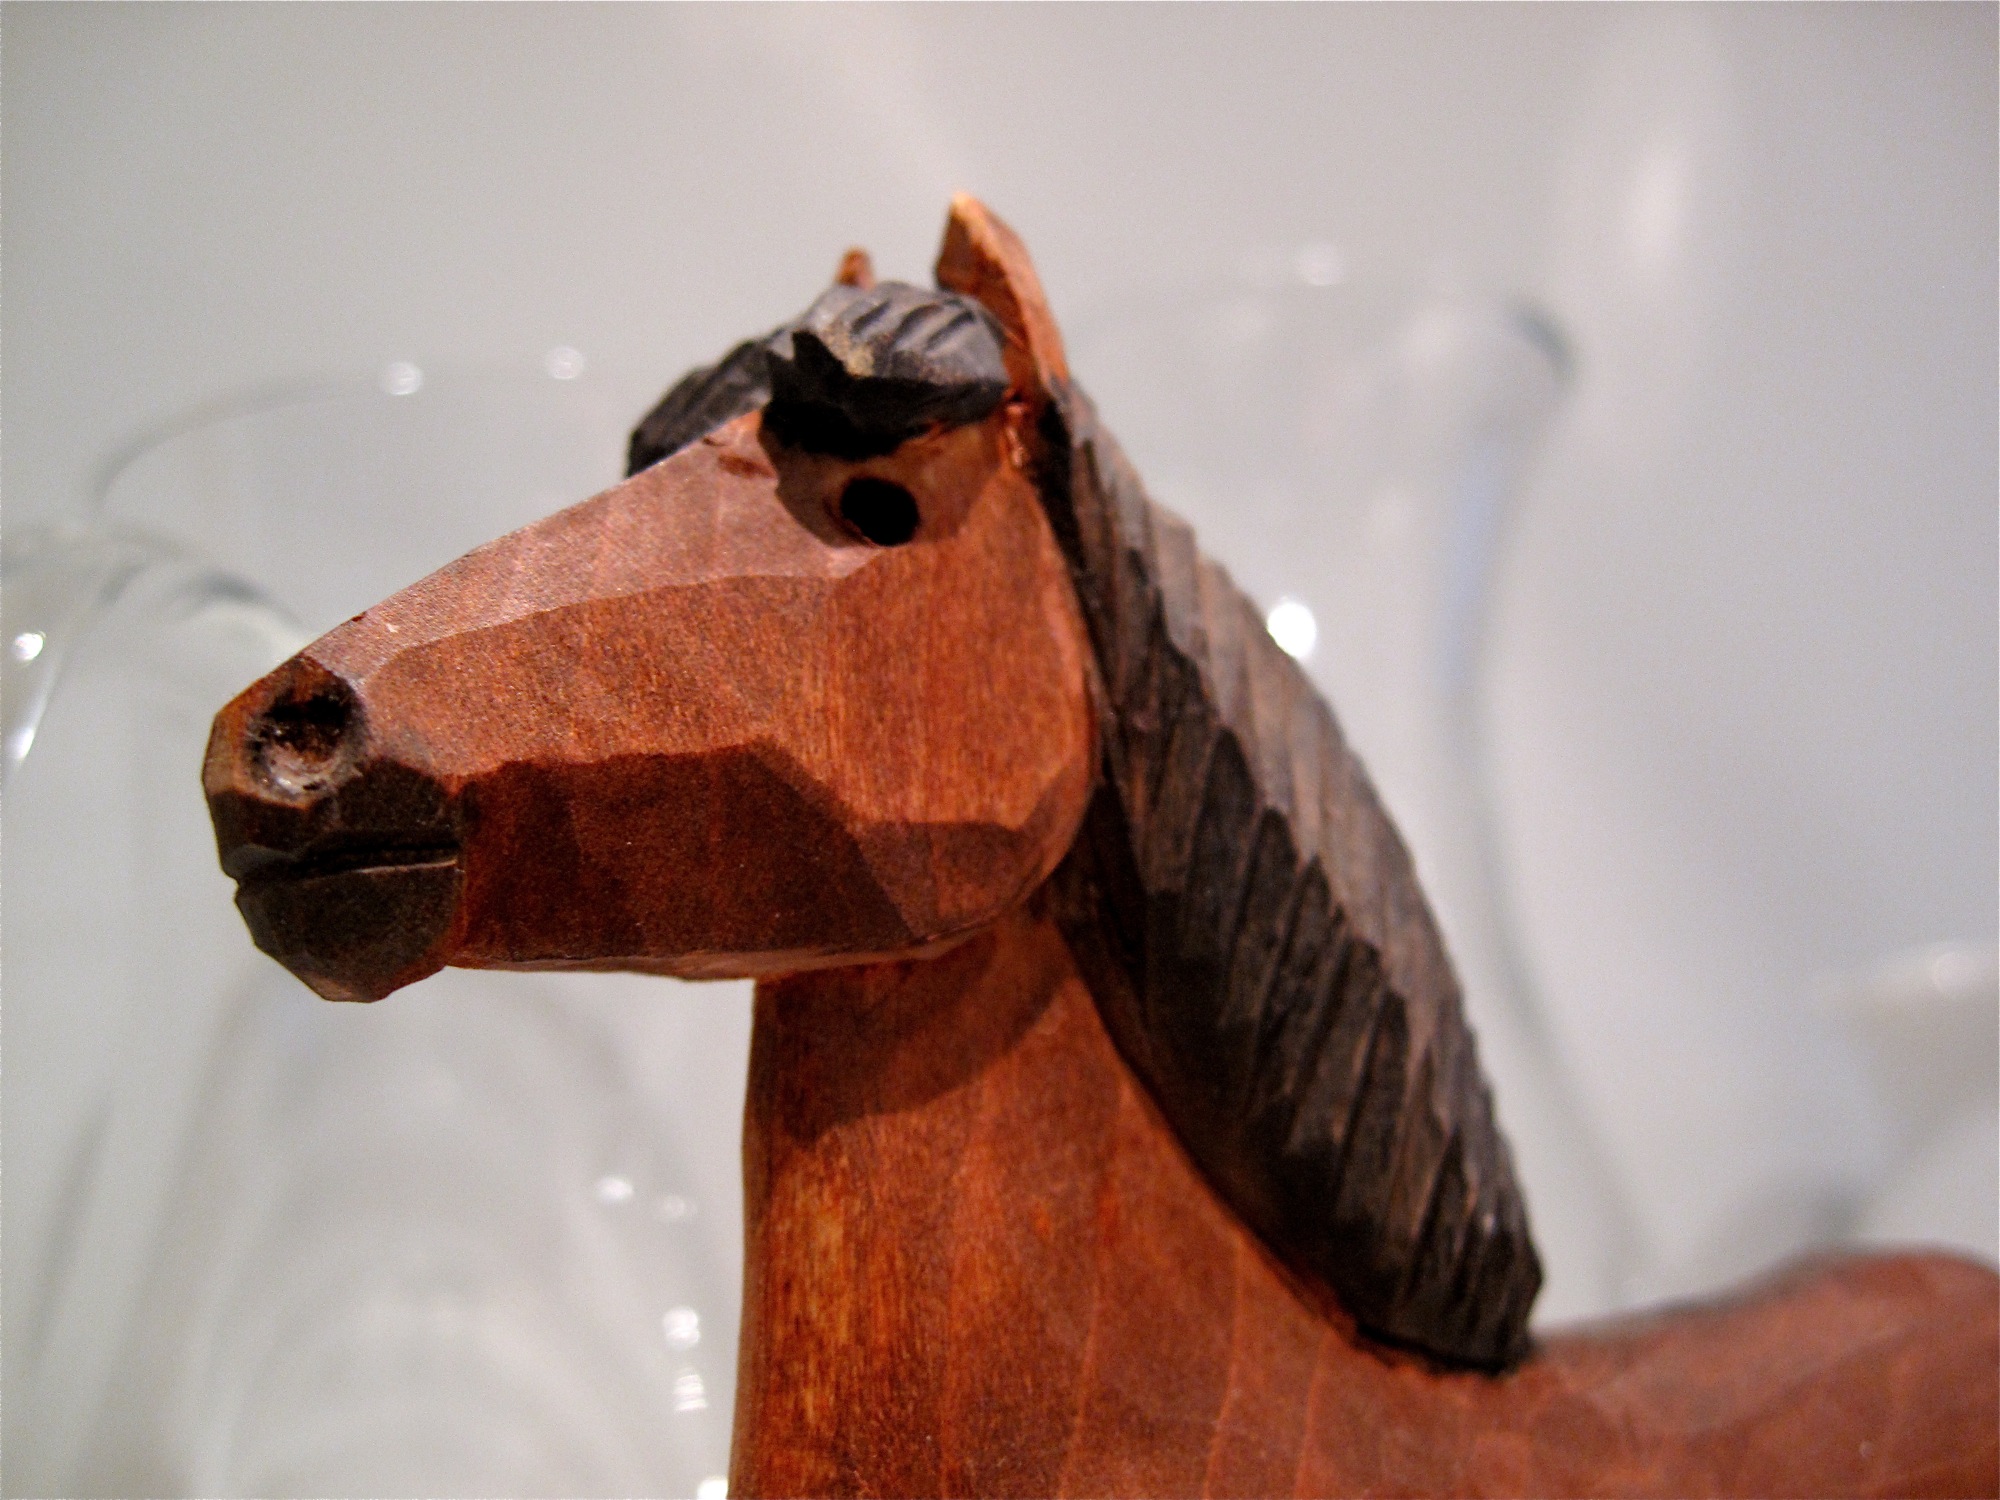
wood, insect, brown, iceland, close up, sculpture, art, carving, skinnhufa, macro photography